The History of David Grieve

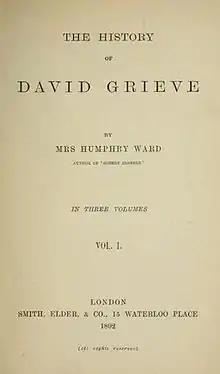
Title page of the first edition.

The History of David Grieve is a novel by Mary Augusta Ward, first published in 1892. Set in the 1860s and 1870s, the author follows the life of its titular character through four distinct parts: childhood, youth, storm and stress. The book begins with David's youth in rural Derbyshire goes on to his time as a bookseller in Manchester, his experiences and love affair in Paris, and his eventual return to Manchester as a married man. David's sister Louie is a central character.